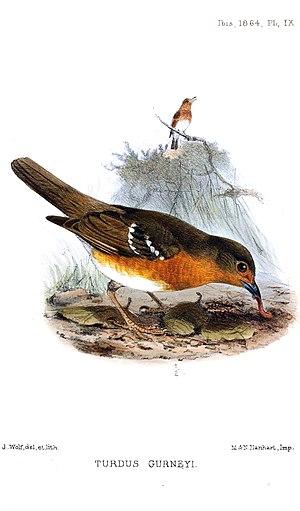
La Grive de Gurney est une espèce de passereaux de la famille des Turdidae.